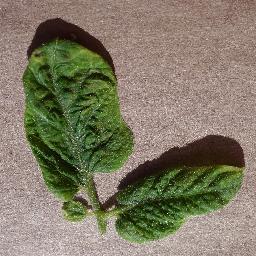
Label: Tomato___Tomato_Yellow_Leaf_Curl_Virus